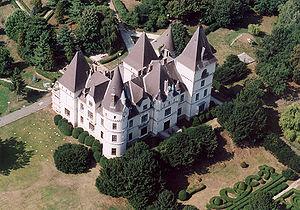
Tiszadob est un village et une commune du comitat de Szabolcs-Szatmár-Bereg en Hongrie.